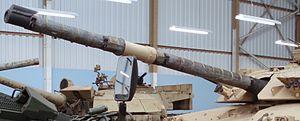
Le Royal Ordnance L11 est un canon rayé de calibre 120 mm et de longueur 55 calibres. Il a été le premier canon de char de l'OTAN de 120 mm, le calibre standard des chars occidentaux de la fin de la guerre froide.